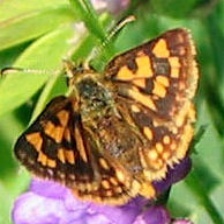
Species: CHECQUERED SKIPPER